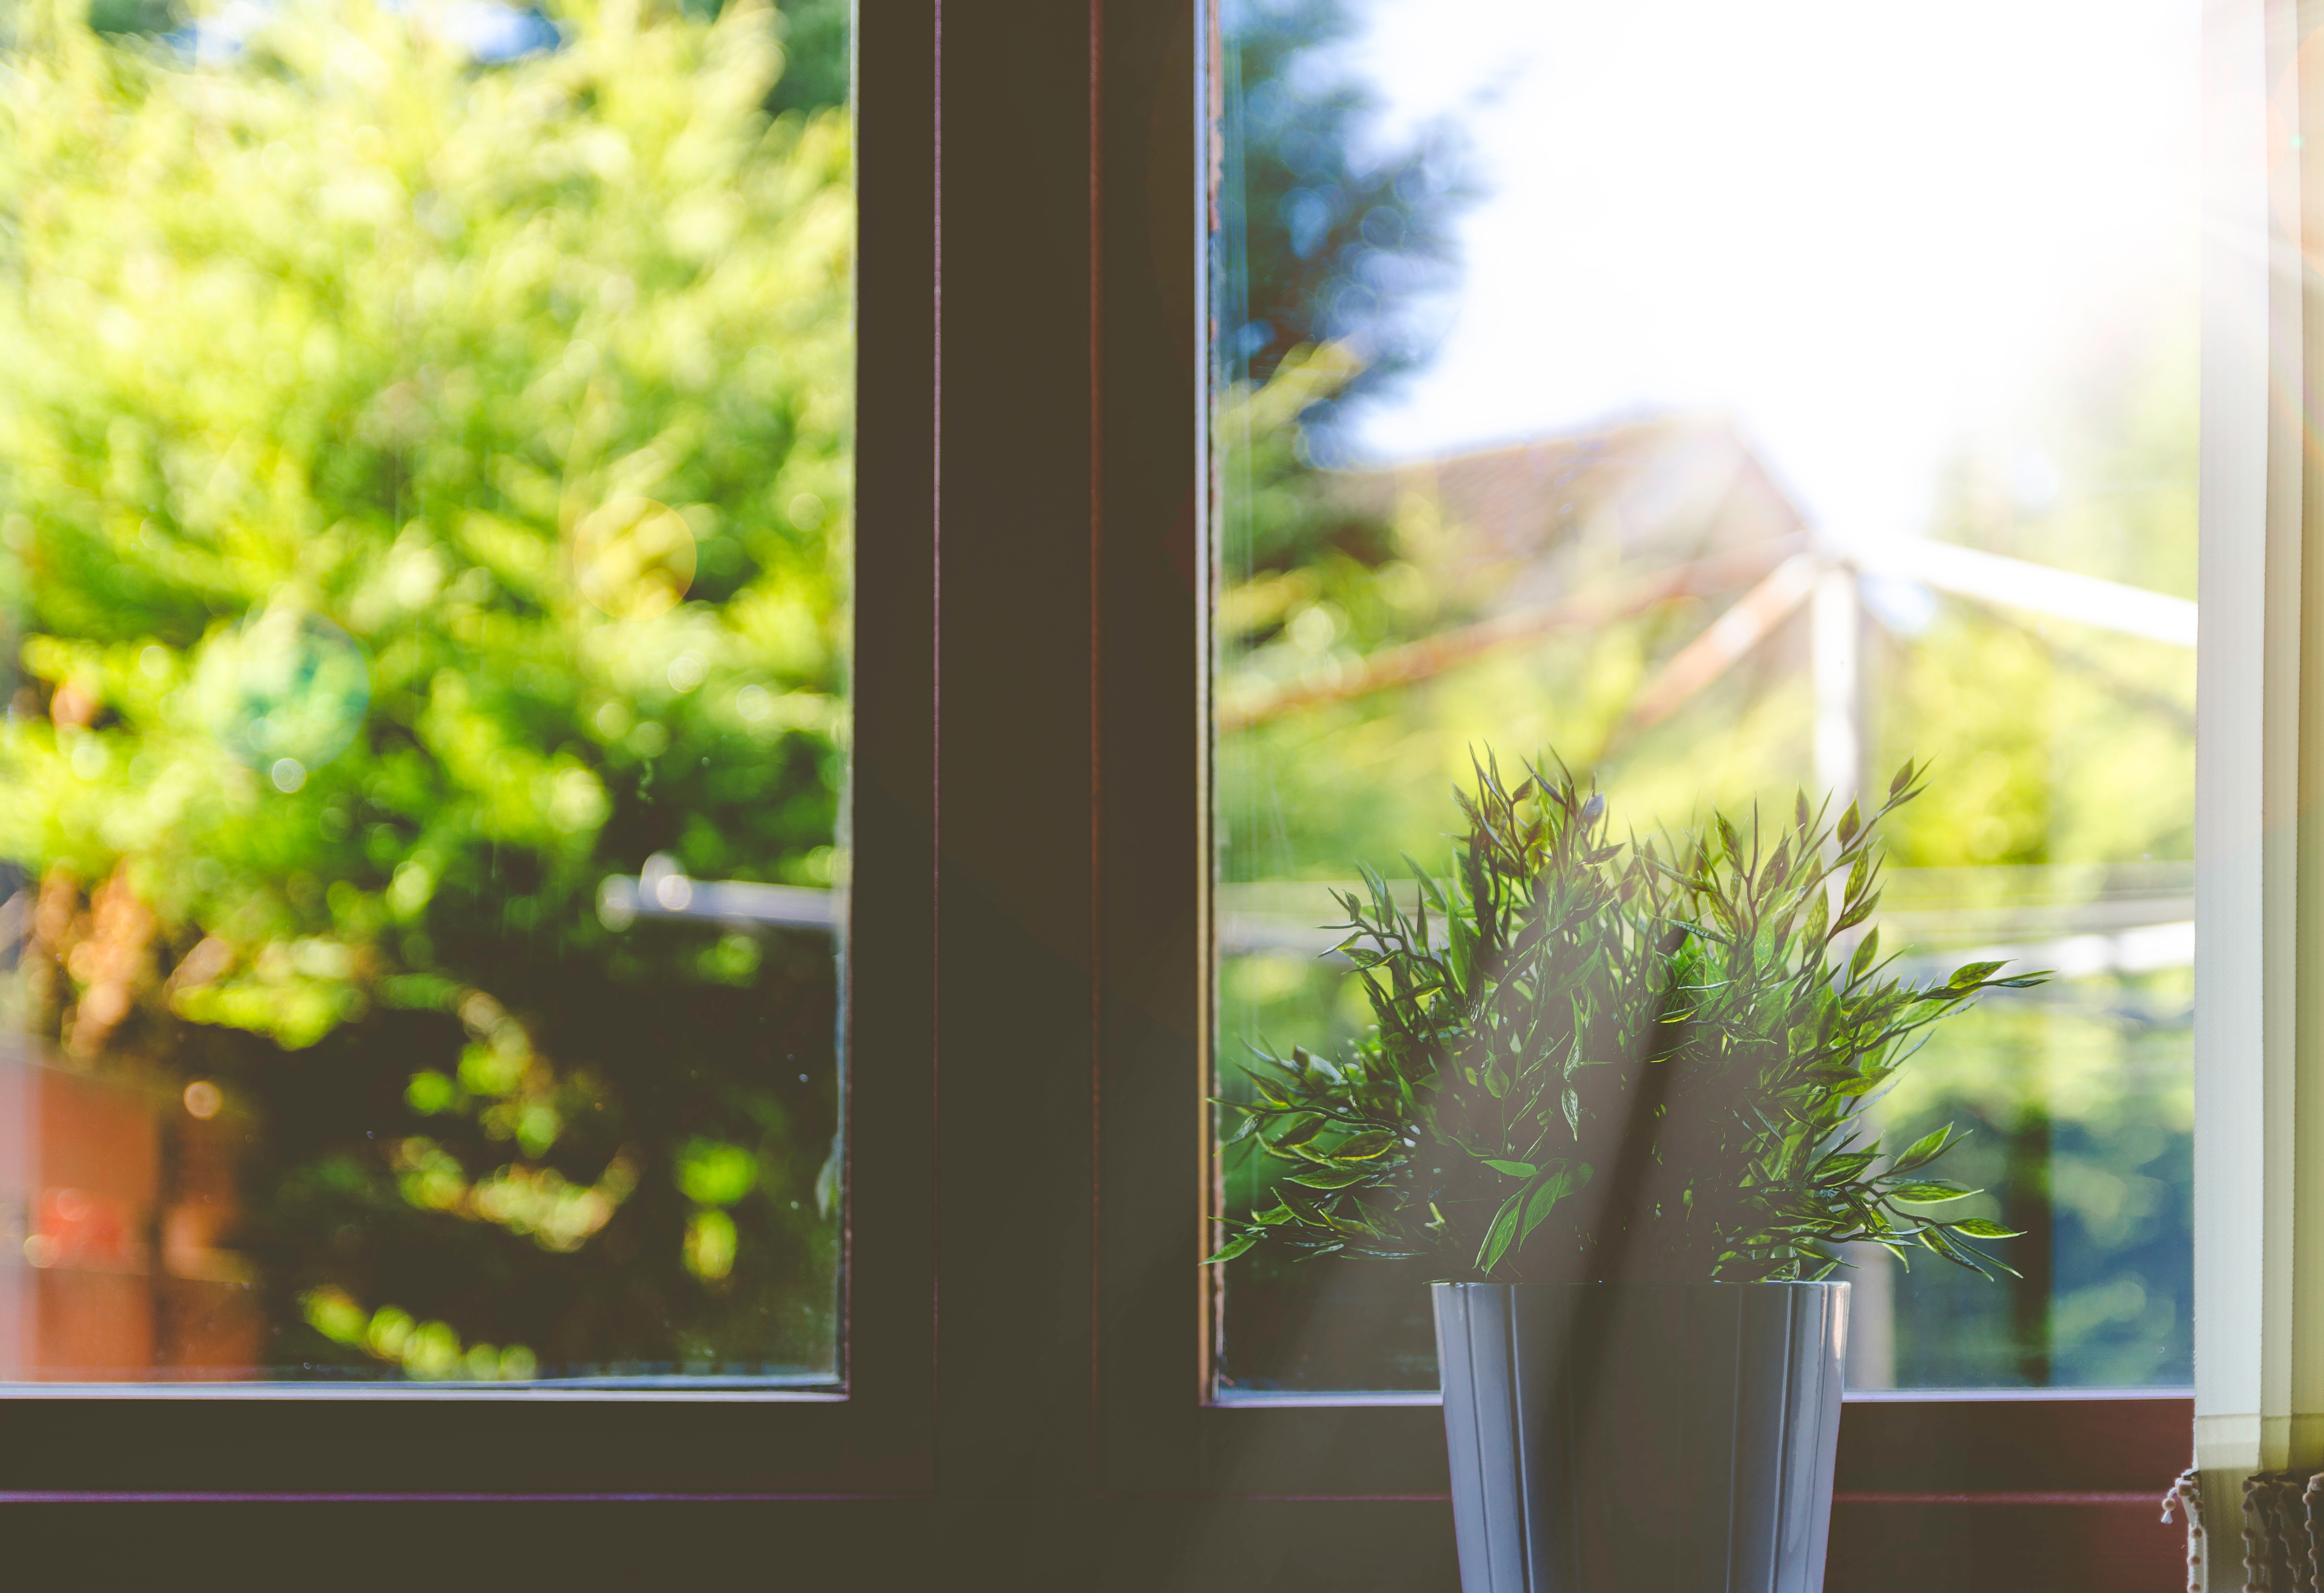
tree, grass, branch, plant, sunshine, lawn, house, leaf, flower, window, home, green, backyard, yellow, garden, sun ray, flora, interior design, daylight, window covering